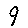
Label: 9